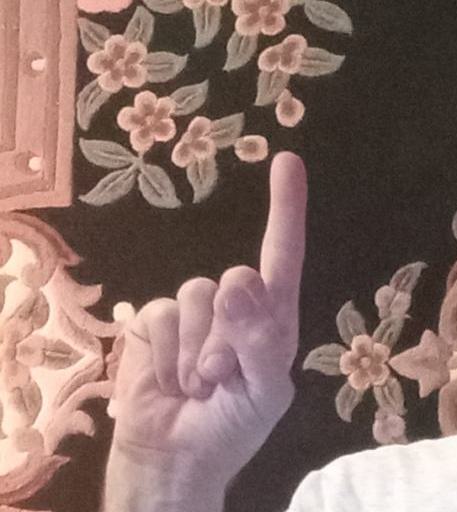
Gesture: one